Akashdeep

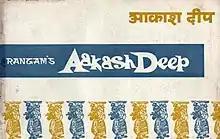
Poster

Akashdeep is a 1965 Hindi film directed by Phani Majumdar. The film stars Dharmendra, Mehmood, Ashok Kumar, Nanda and Nimmi. The film's music was composed by Chitragupta in notable songs like "Dil Ka Diya Jala Ke Gaya", sung by Lata Mangeshkar.